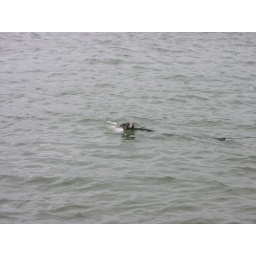
Bean in the lake behind the house